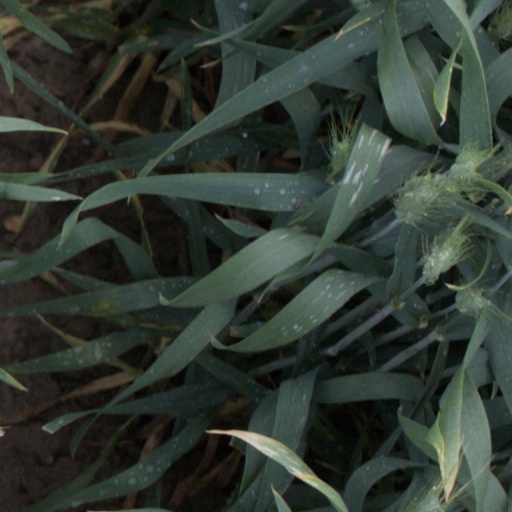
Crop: wheat